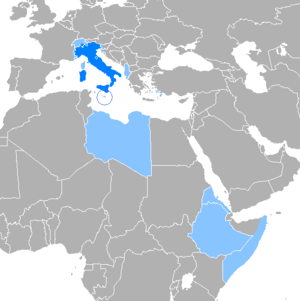
L'italien dans le monde. Italiano: Lingua italiana nel mondo. Português: Língua italiana no mundo.